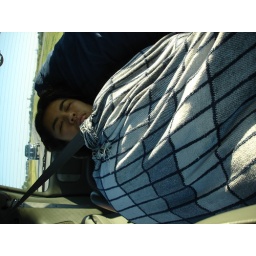
Me sleeping in the car